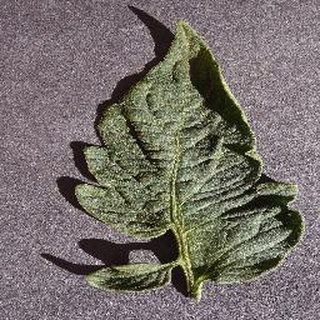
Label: healthy_tomato